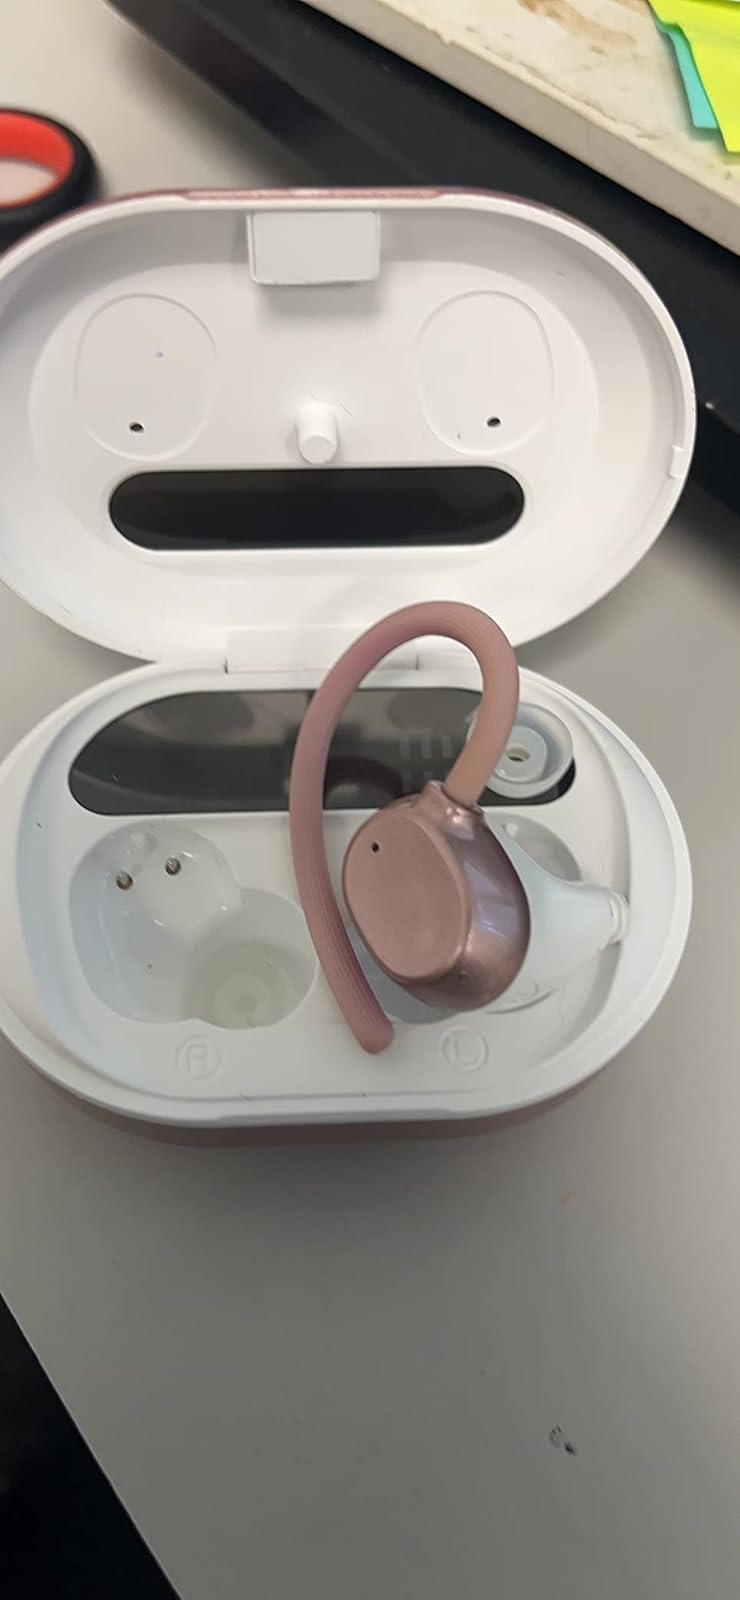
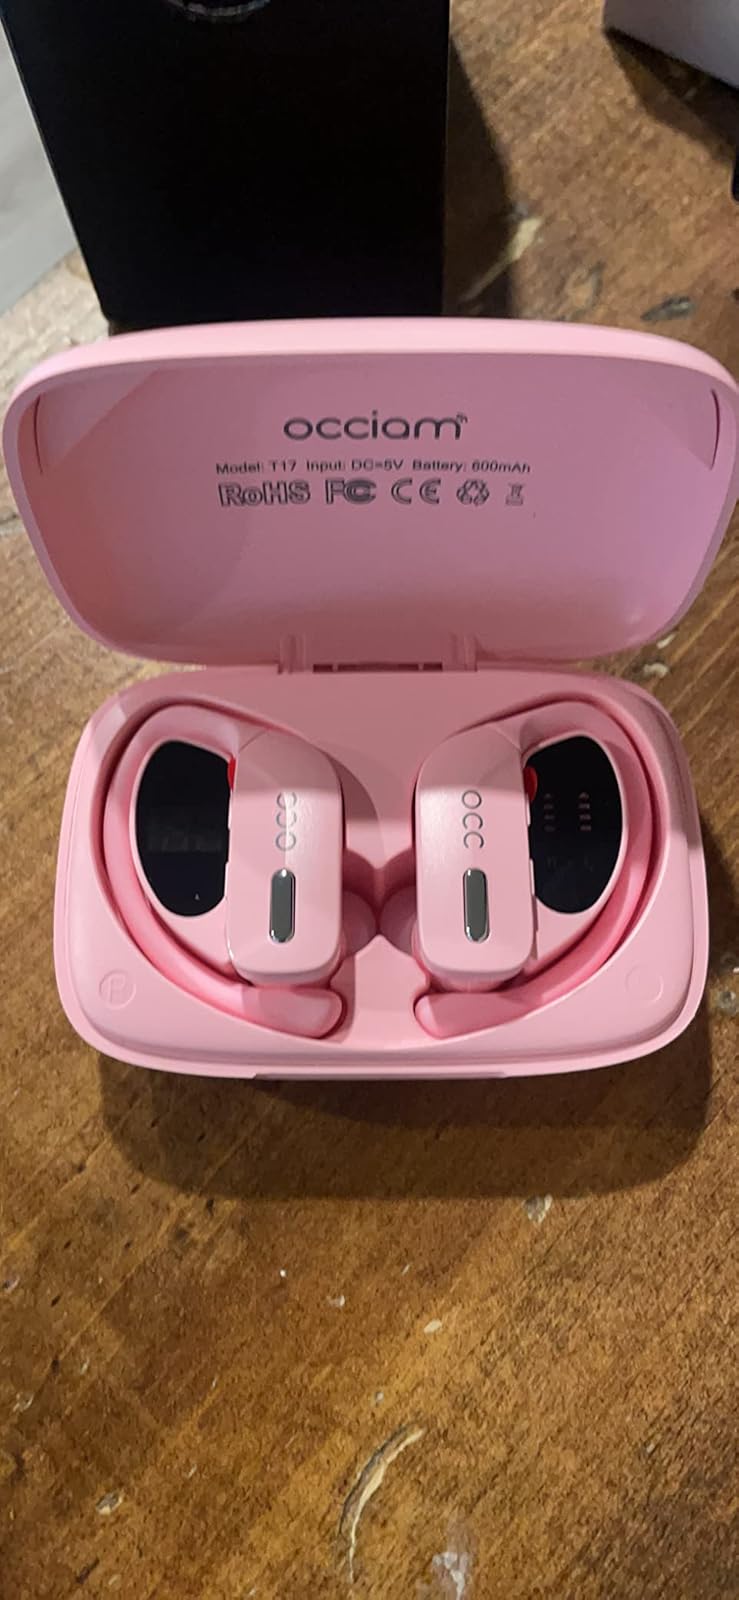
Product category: earbuds
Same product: no